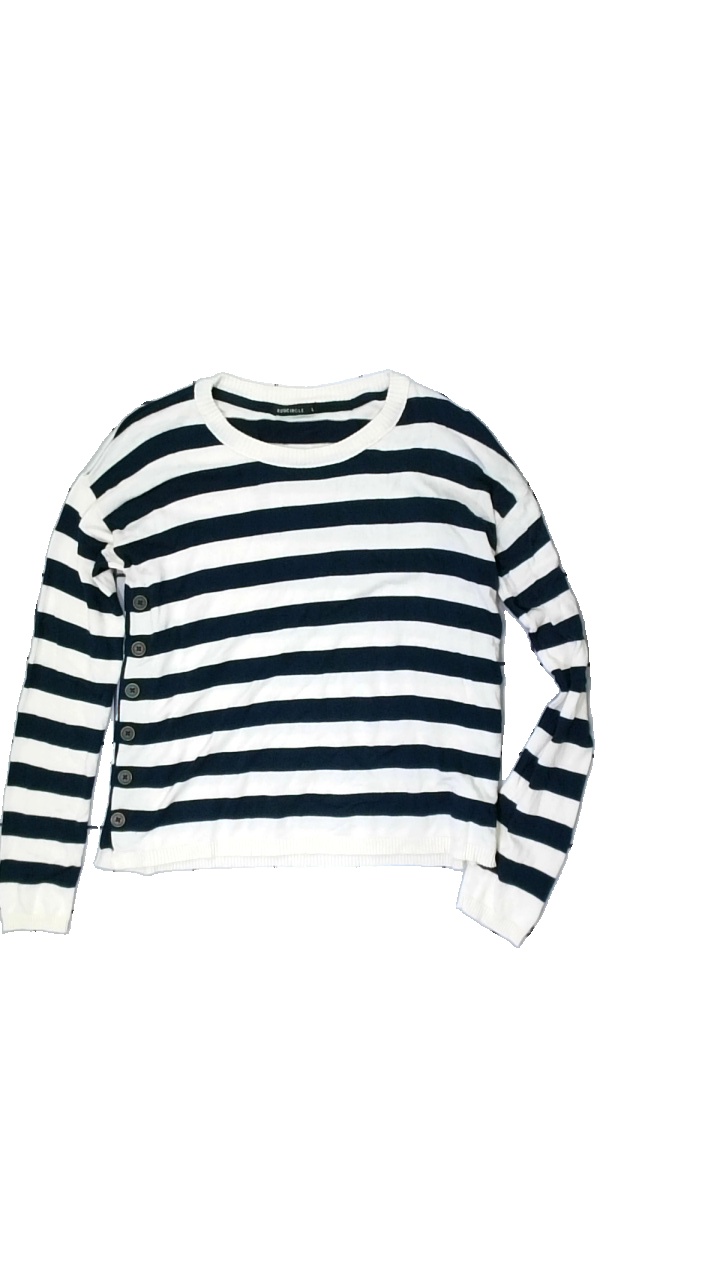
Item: Sweater (Ladies)
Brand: Rut & Circle
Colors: White, Blue
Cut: Regular, C-collar
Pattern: Striped
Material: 81% viscose, 19% nylon
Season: All
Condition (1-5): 3
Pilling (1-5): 4
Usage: Reuse
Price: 50-100